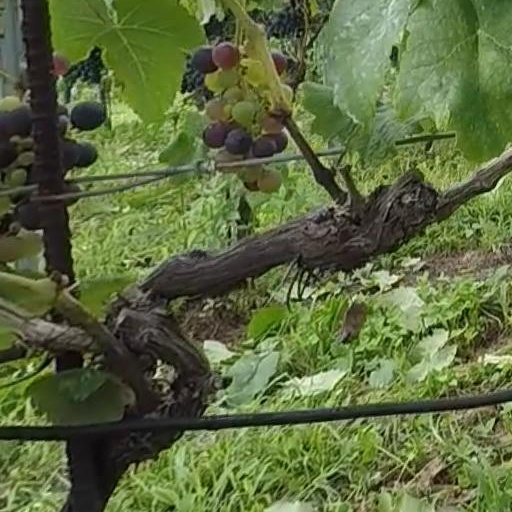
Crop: grape